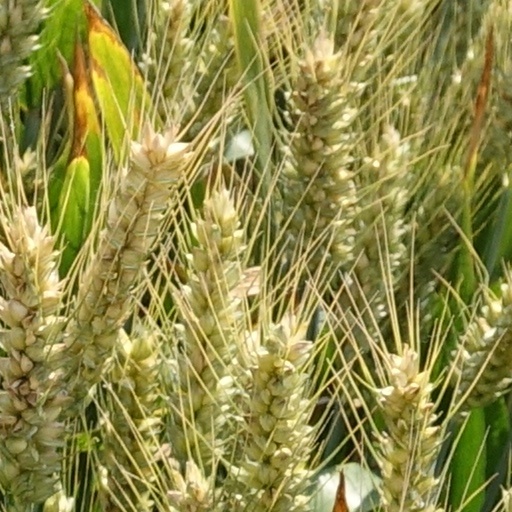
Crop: wheat